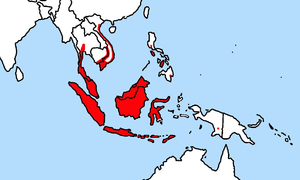
Rattus argentiventer, appelé Rat des rizières ou Rat des champs de riz, est une espèce de rongeur de la famille des Muridae, du genre Rattus, largement répandu en Asie du Sud-Est.